Repudiation of debt at the Russian Revolution

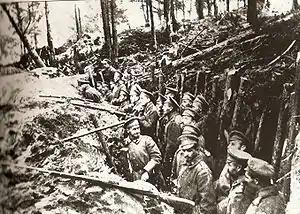
Russian forest trench at the Battle of Sarikamish, 1914–1915

Russia entered World War I in July 1914. Germany, France, Great Britain and Tsarist Russia had been preparing for war for a long time. Military spending was enormous and financially catastrophic for the Russian government.